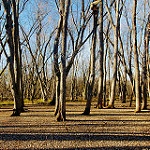
Label: forest